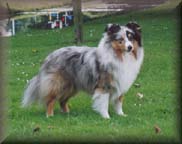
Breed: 274-n000110-Shetland_sheepdog